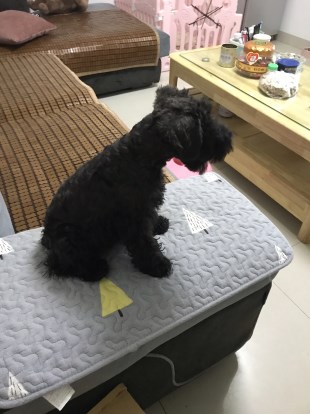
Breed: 2342-n000102-miniature_schnauzer